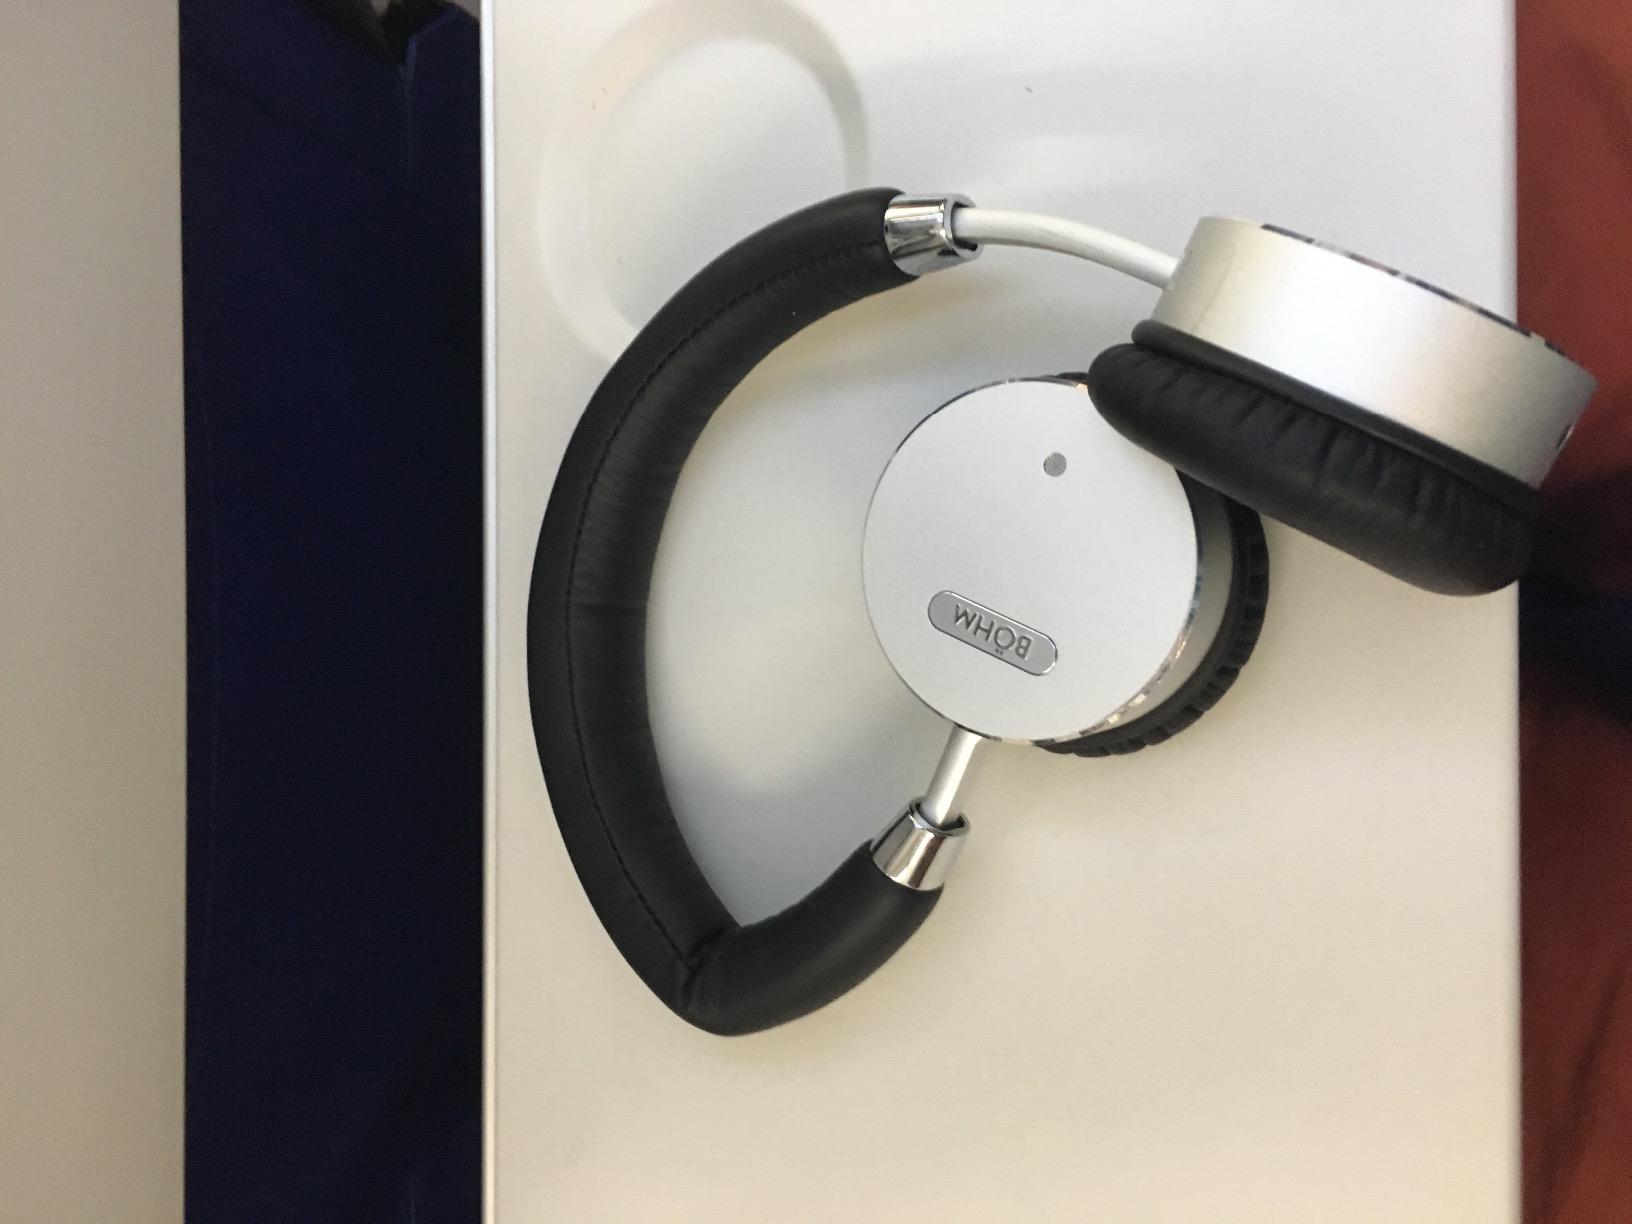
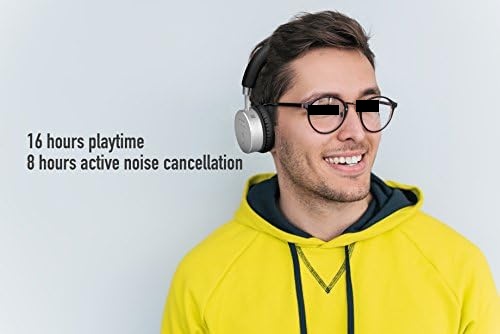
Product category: headphones
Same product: yes